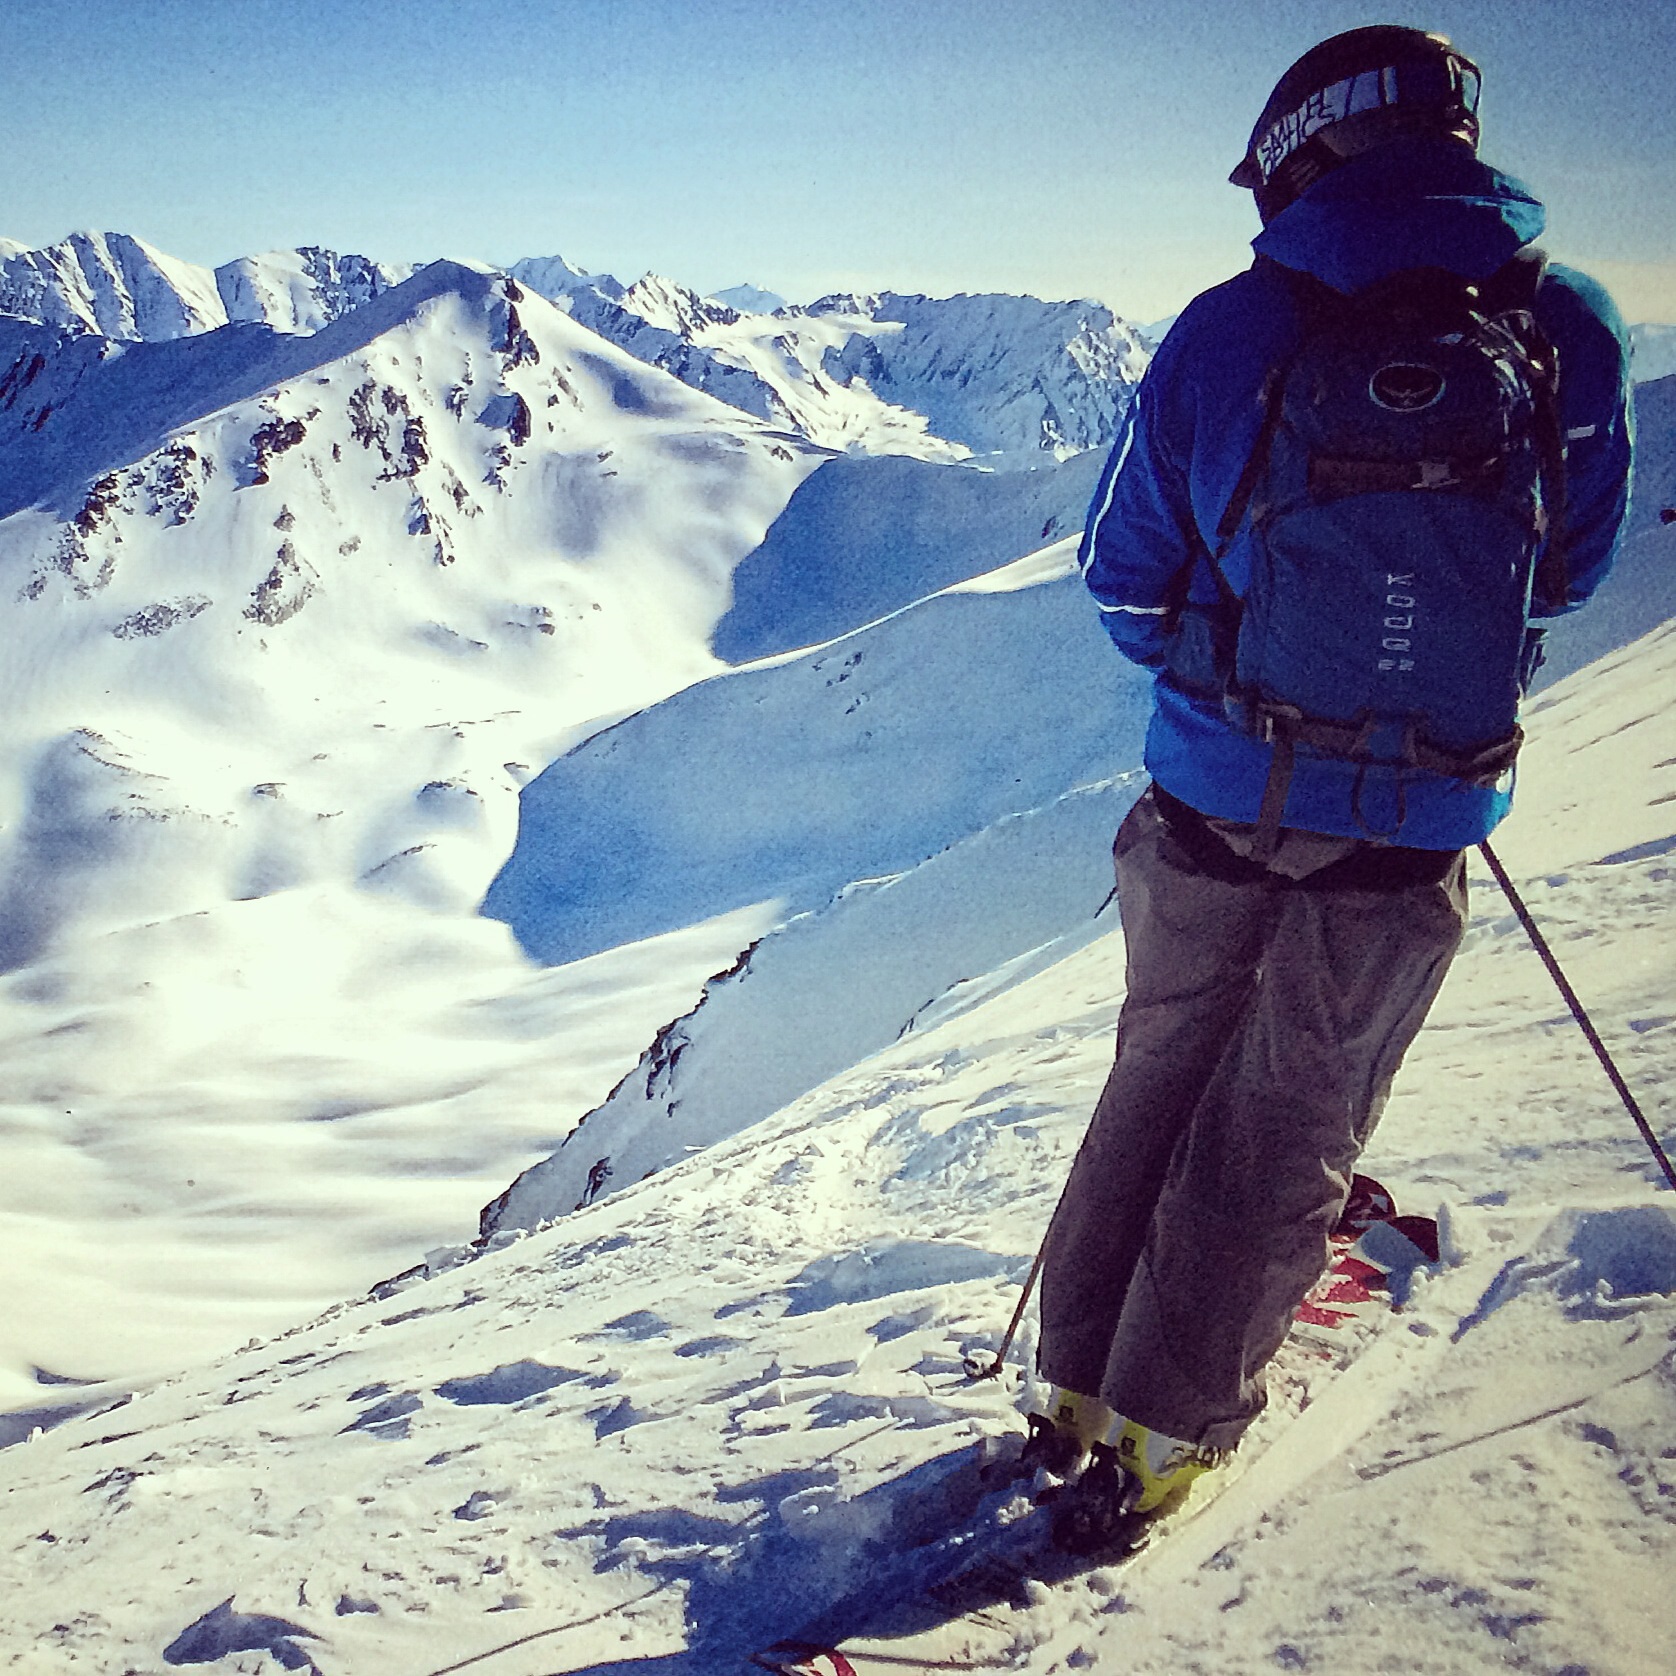
mountain, snow, winter, adventure, mountain range, weather, extreme sport, skiing, season, summit, mountaineering, winter sport, sports, alps, ski, footwear, piste, ski touring, nordic skiing, ski mountaineering, ski equipment, mountainous landforms, geological phenomenon, mountain guide